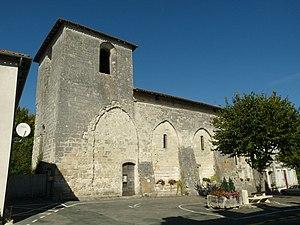
église de Cherval (24), France
Cet article contient une liste des monuments religieux de la Dordogne.
Cet article recense les monuments historiques français classés en 1913.
Cherval est une commune française située dans le département de la Dordogne, en région Nouvelle-Aquitaine.
Cet article recense les monuments historiques de l'arrondissement de Périgueux, dans le département de la Dordogne, en France.